Black Lake (TV series)

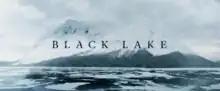
Series 1 title card

Black Lake is a Scandinavian thriller television series, devised by Ulf Kvensler and co-produced by TV3 Sverige, TV3 Danmark, TV3 Norge, Viaplay, and Jarowskij, that first broadcast in Sweden and Denmark in October 2016. The first eight-part series, which also alludes to hints of the supernatural and horror genres, is based around a disused ski resort in the north of Sweden, and was written by Kvensler, Moa Herngren, Peter Arrhenius, and Jonathan Sjöberg, and directed by Sjöberg and David Berron. The first series broadcast on BBC Four in the United Kingdom from 16 September to 7 October 2017, with two episodes broadcast back-to-back each week. The first series was later released on Region 2 DVD on 9 October 2017.